Question: Please indicate a possible affordance area of the surfboard that can be used for carrying
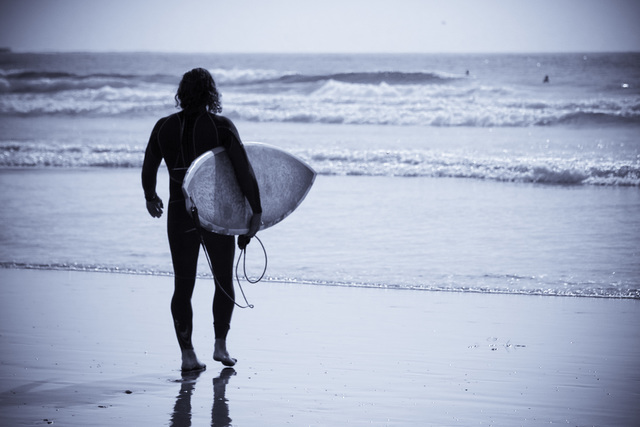
Answer: [181.5, 142.5, 310.5, 223.5]